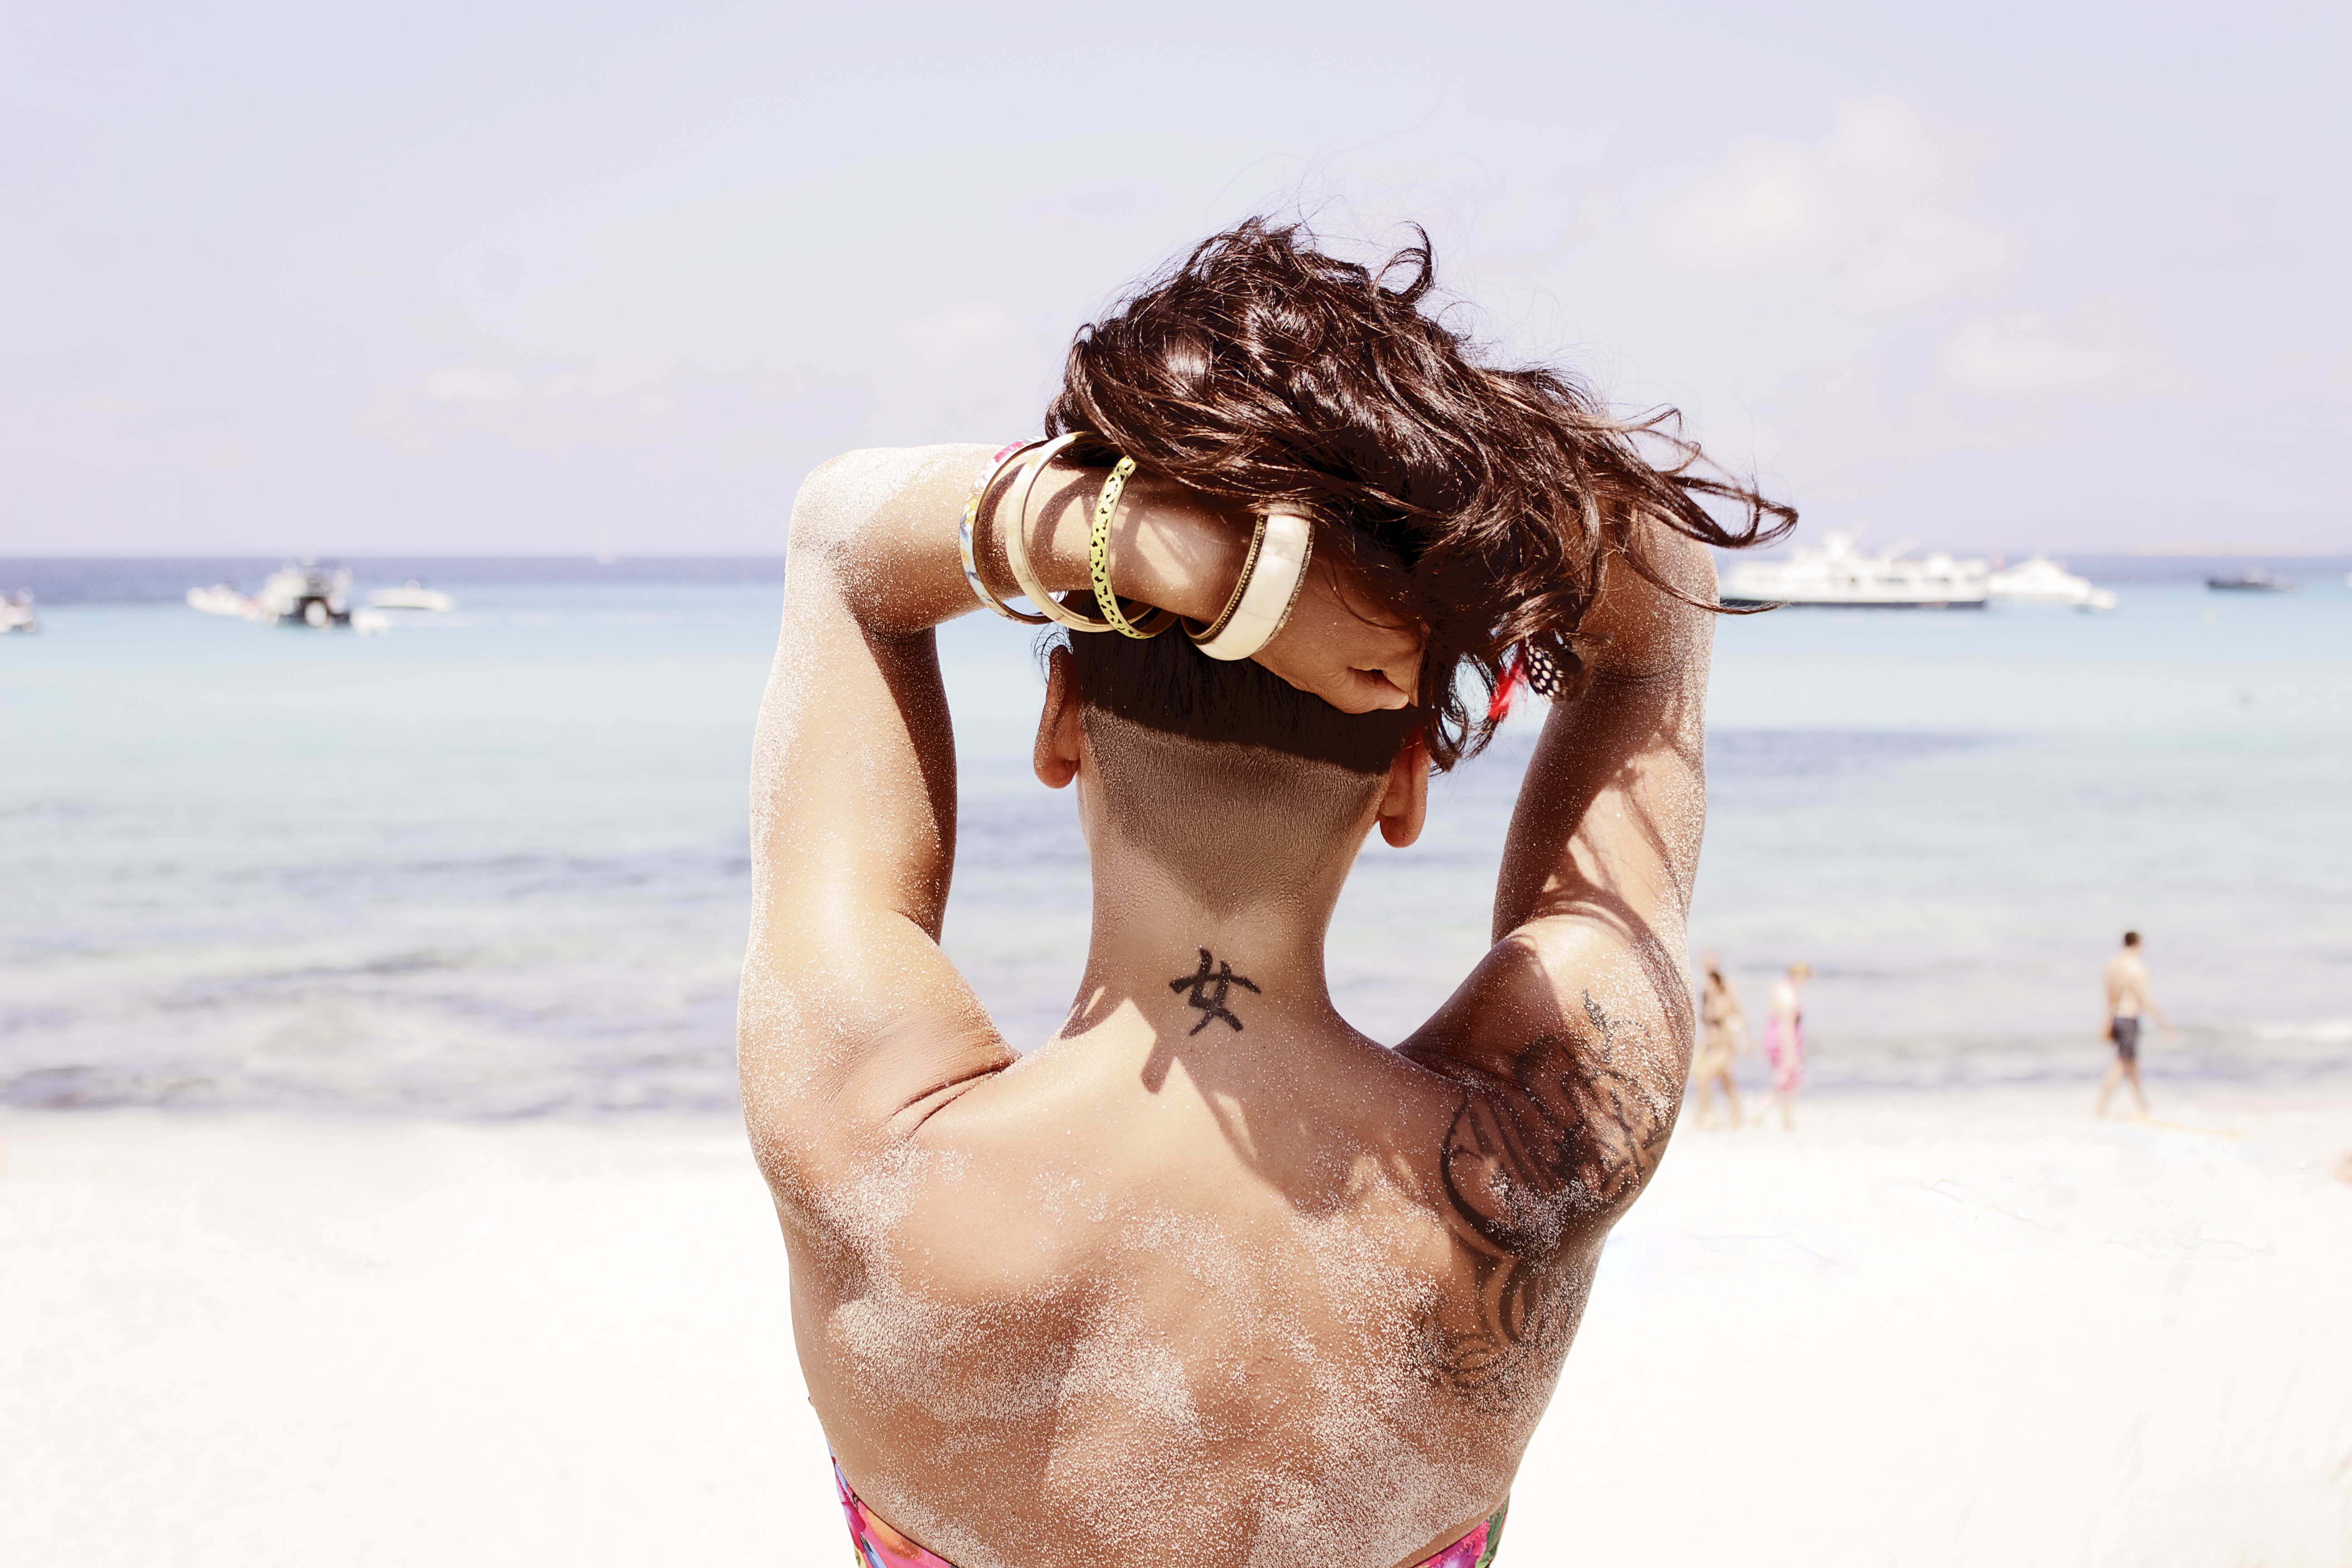
man, beach, landscape, sea, water, sand, person, summer, leg, model, relax, peaceful, romance, blue, clothing, muscle, human body, spain, is, holidays, photograph, beauty, costa, coastal landscape, interaction, abdomen, photo shoot, formentera, sun tanning